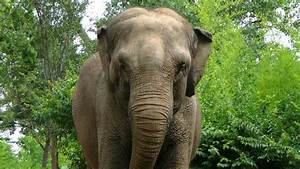
Label: elephant